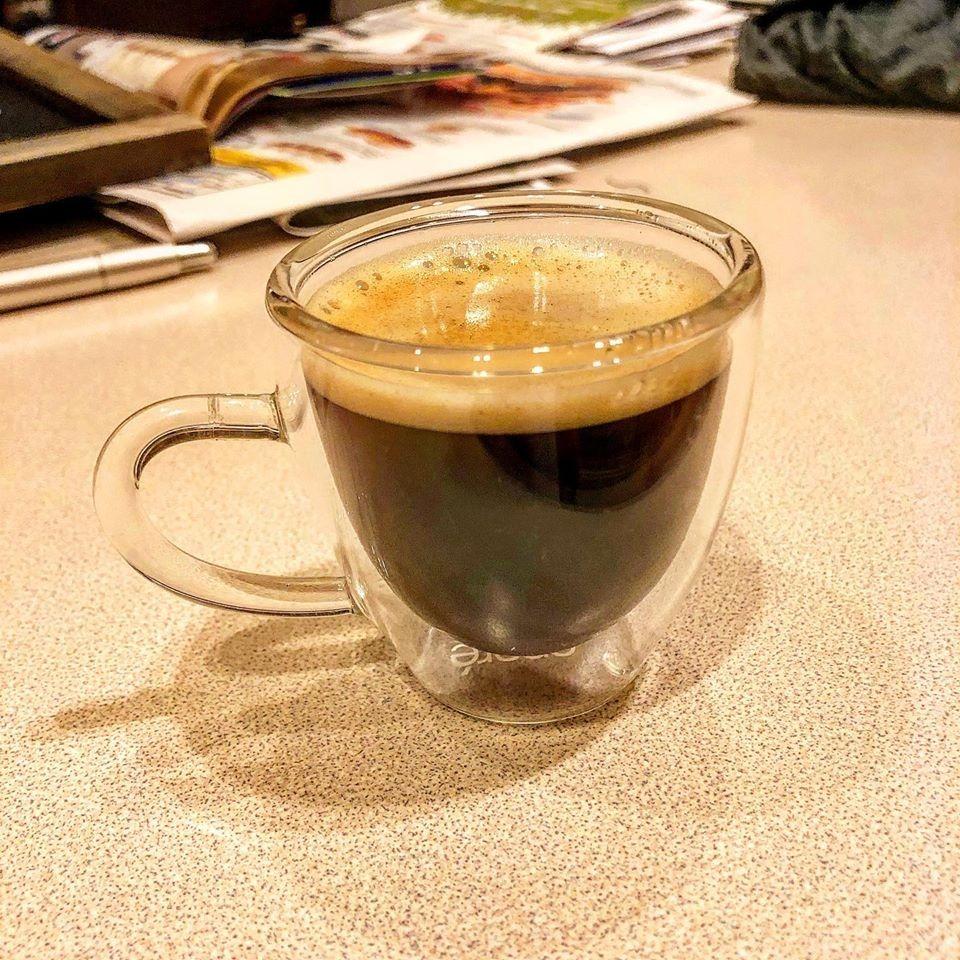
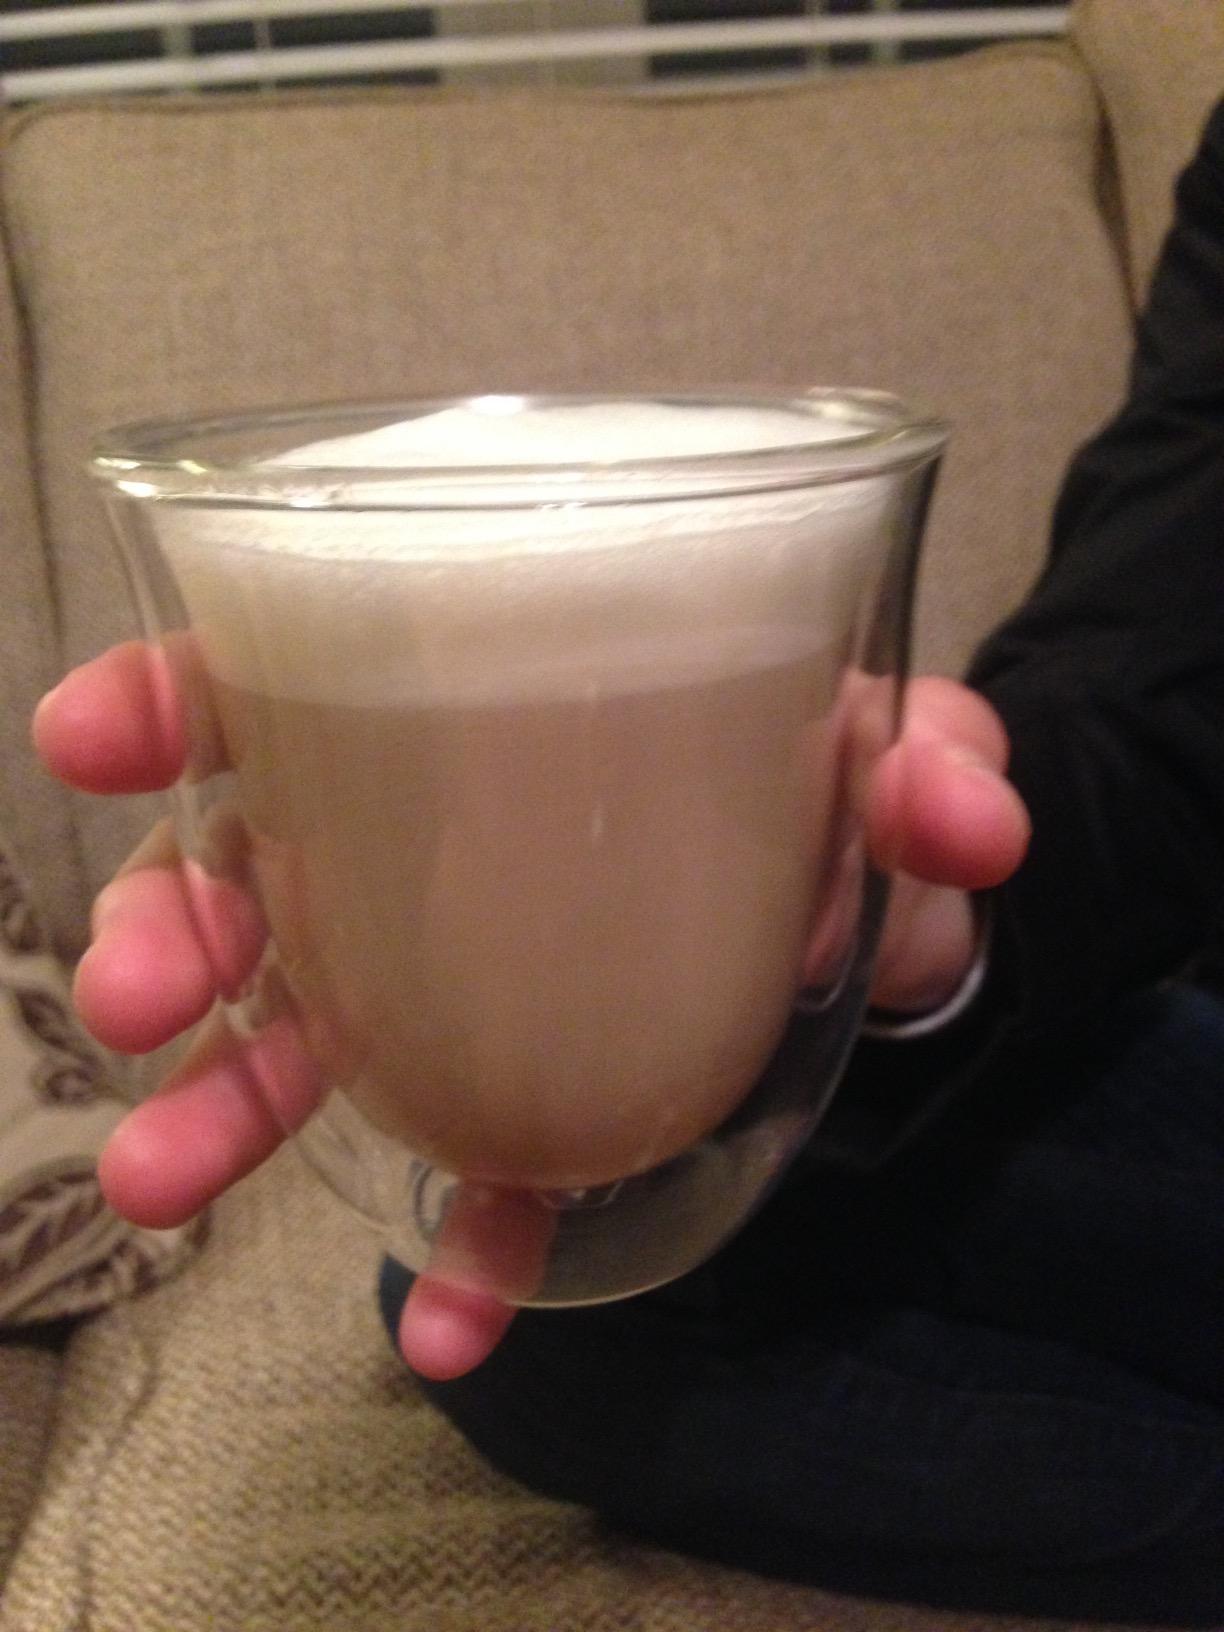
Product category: items_mug
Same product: no